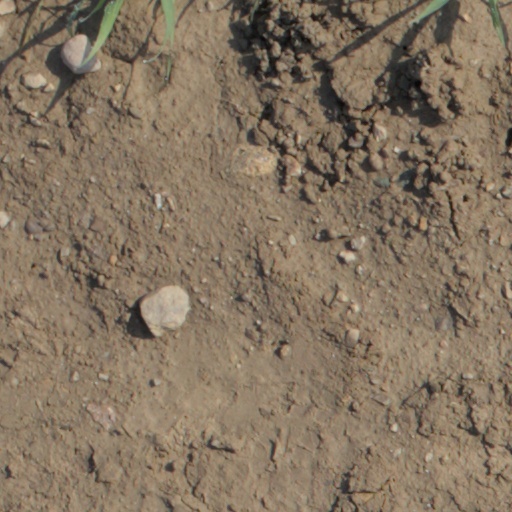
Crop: wheat